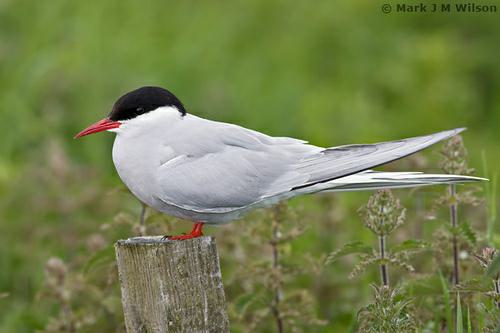
A photo of a artic tern